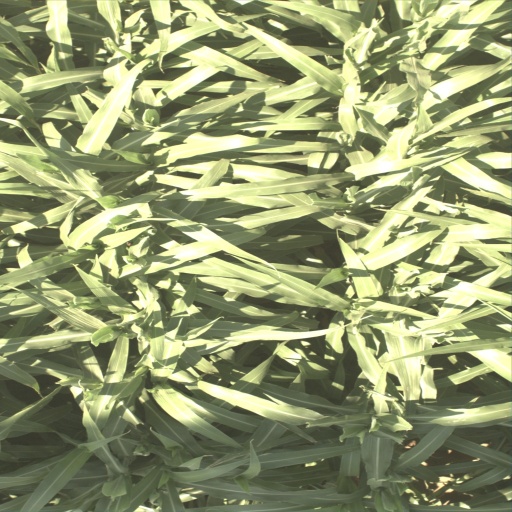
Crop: sorghum